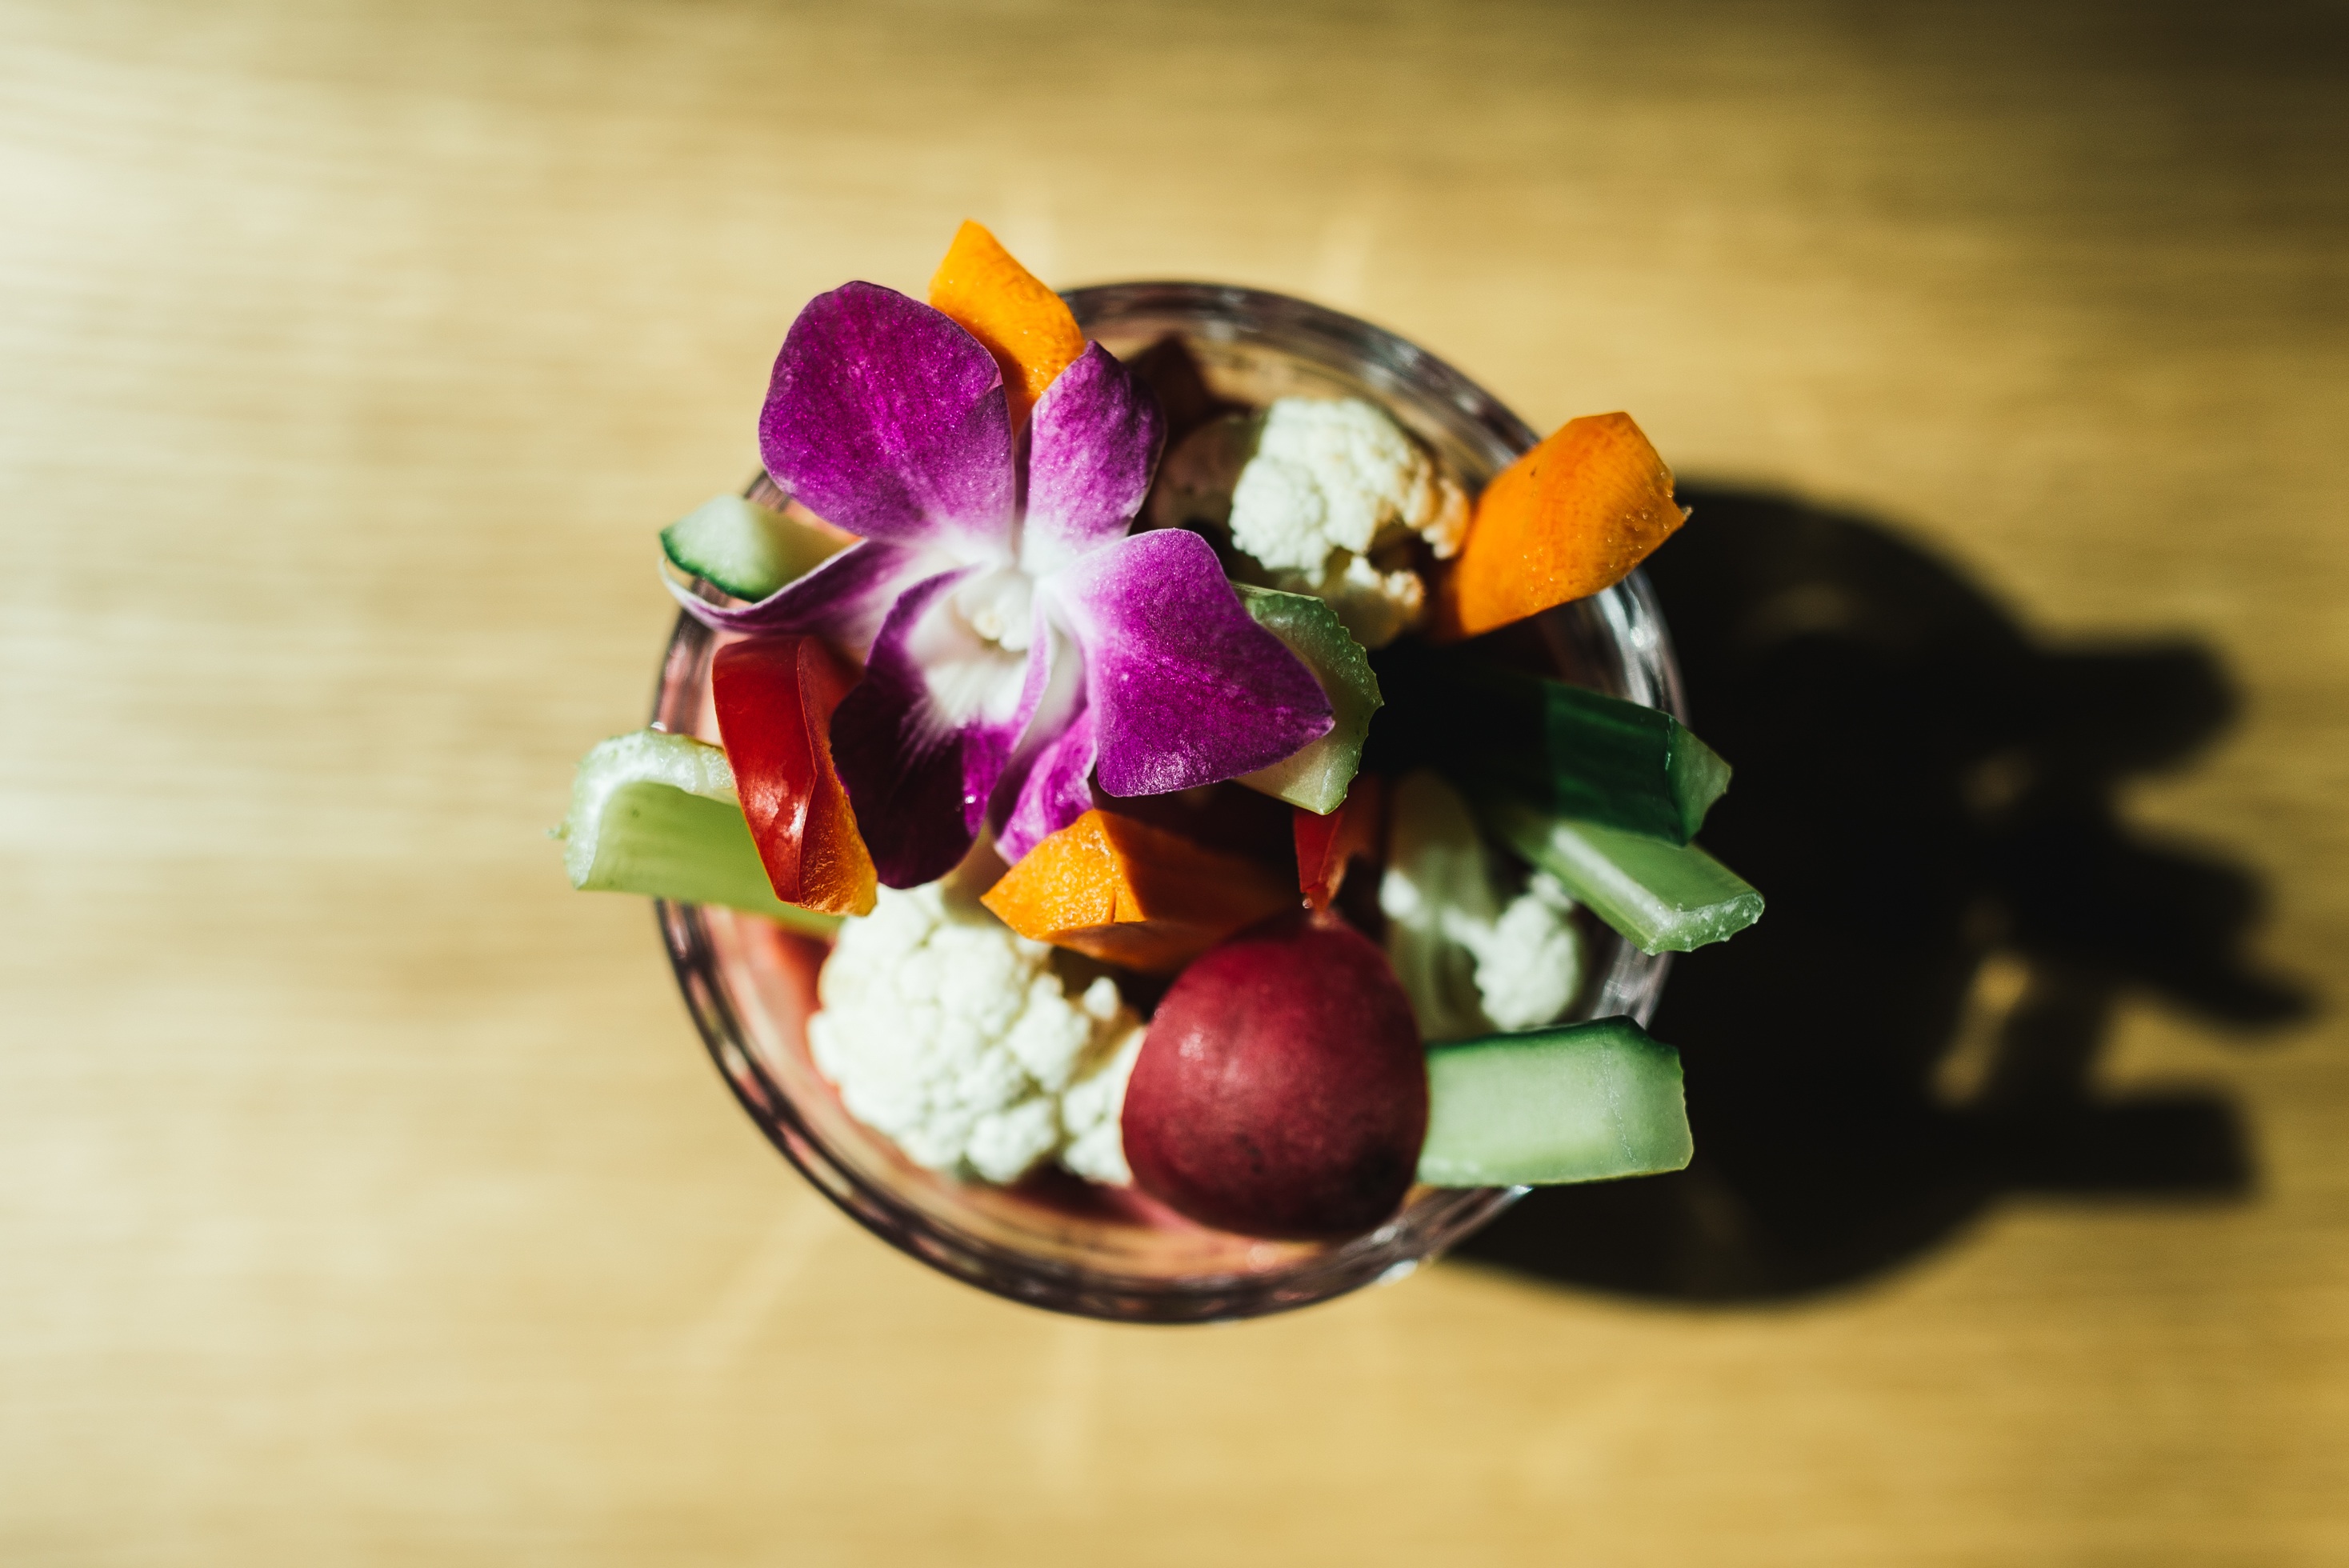
plant, flower, petal, food, color, flora, still life, floristry, macro photography, flowering plant, flower bouquet, floral design, flower arranging